Jason Rhoades

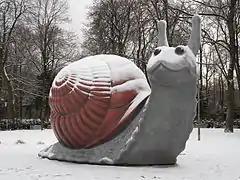
Sweet Brown Snail by Jason Rhoades and Paul McCarthy at the Bavariapark and the Verkehrszentrum of the Deutsche Museum in Munich

Jason Fayette Rhoades (July 9, 1965 - August 1, 2006) was an American installation artist. Better known in Europe, where he exhibited regularly for the last twelve years of his life, Rhoades was celebrated for his combination dinner party/exhibitions that feature violet neon signs (a form of word art) and his large scale sculptural installations inspired by his rural upbringing in Northern California and Los Angeles car culture. His work often incorporated building materials and found objects assembled with "humor and conceptual rigor." He was known for by-passing conventional ideas of taste and political correctness in his pursuit of the creative drive.